Apgar Fire Lookout

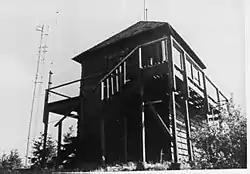

The Apgar Fire Lookout in Glacier National Park is one of a chain of fire lookout posts within the park. The low two-story frame erection with a pyramidal roof was built in 1929. The design originated with the U.S. Forest Service and has been modified and re-used by the Forest Service and the National Park Service in a variety of contexts.